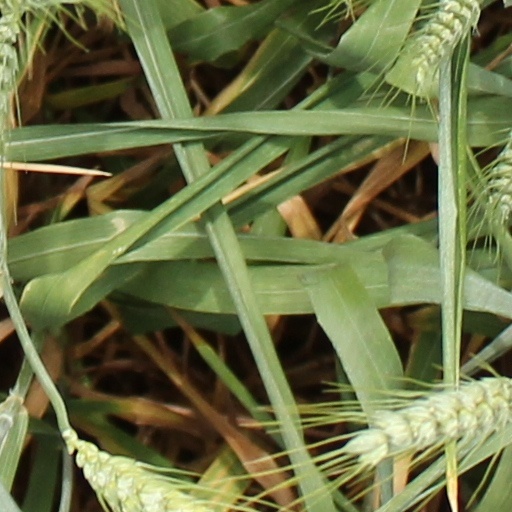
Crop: wheat